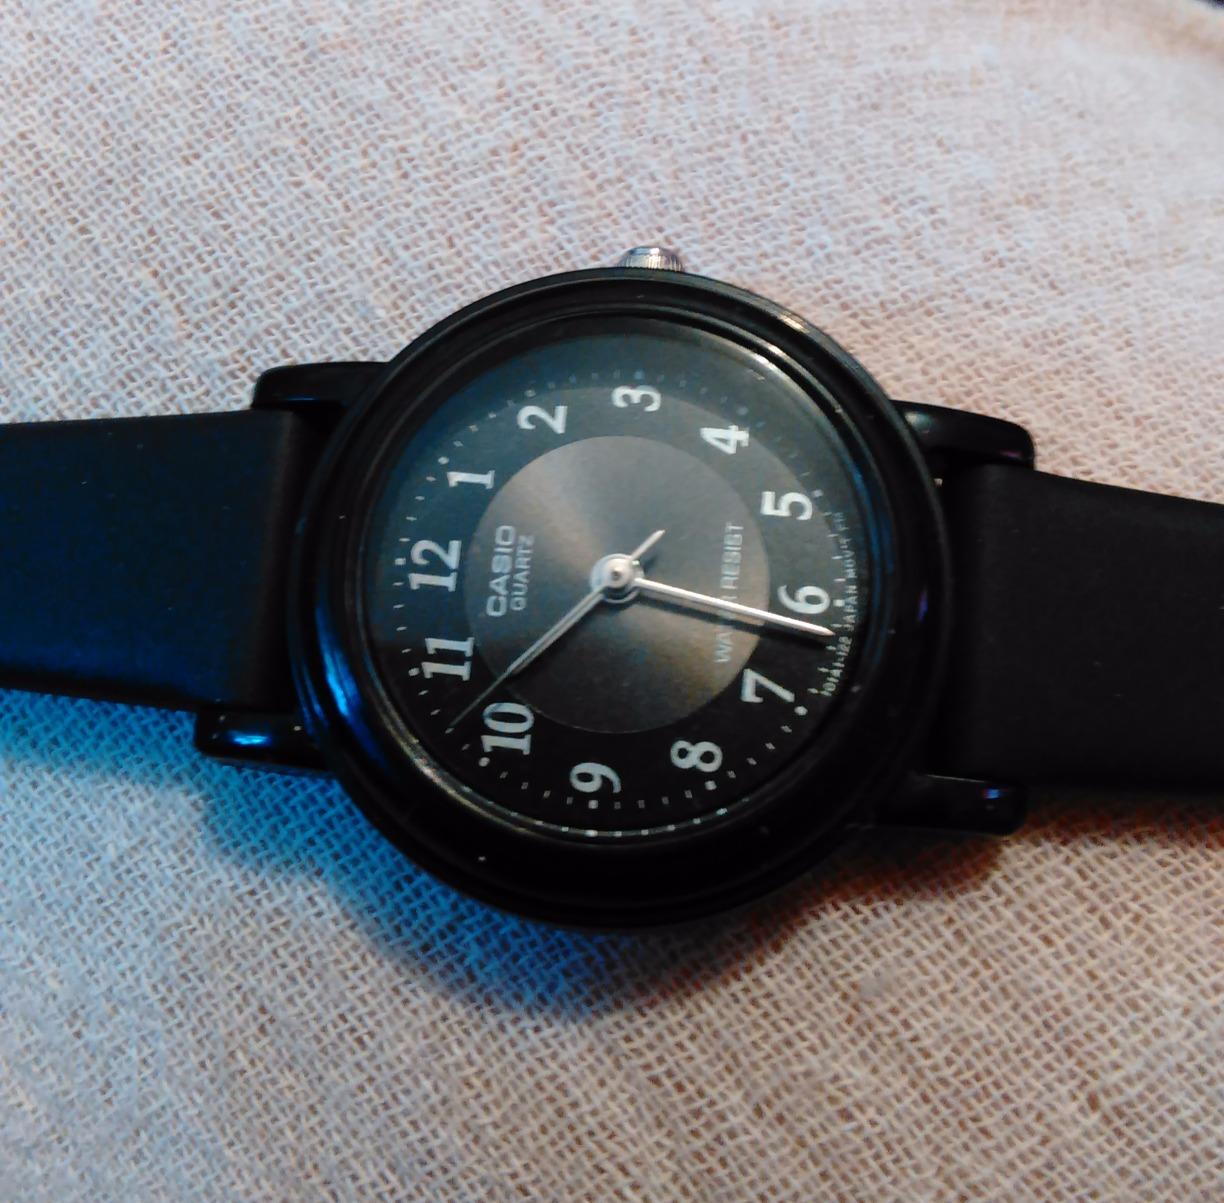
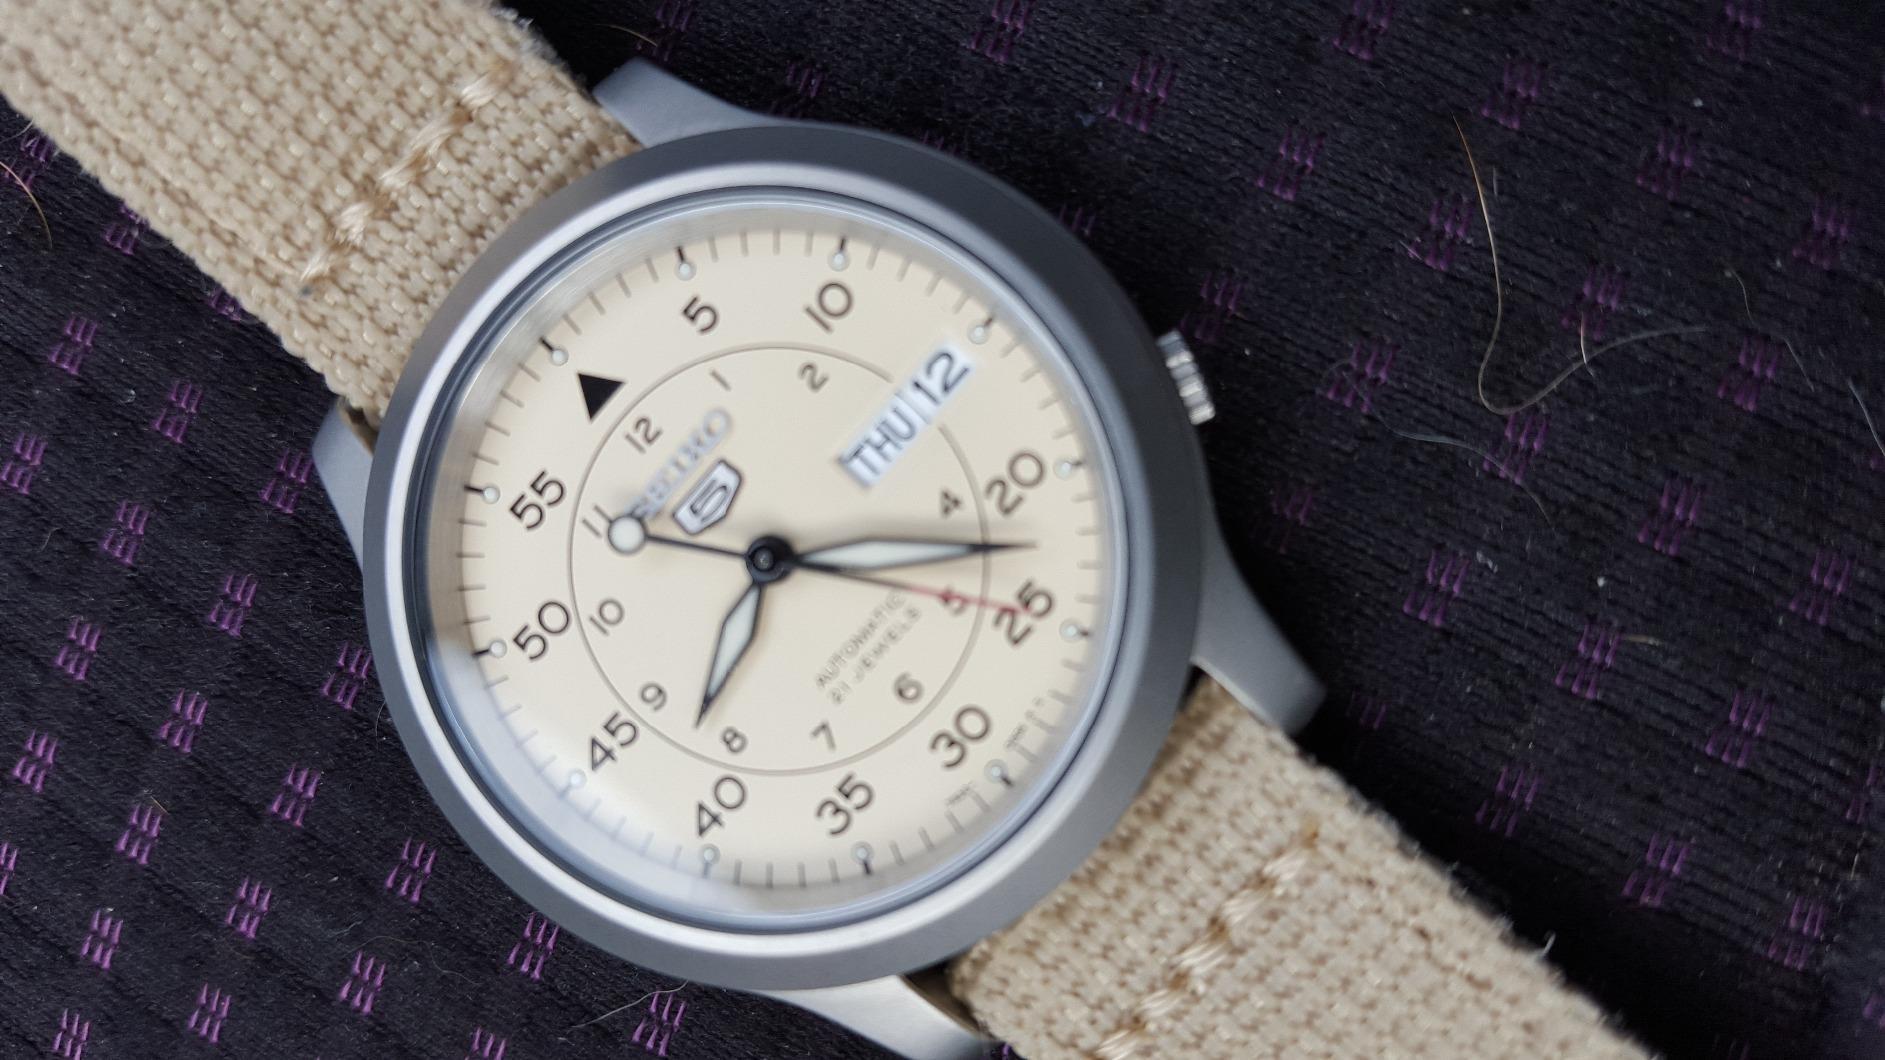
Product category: accessories_watch
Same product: no